Indian Institute of Management Lucknow

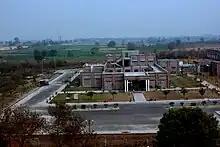
Photograph of the fitness and recreation centre of the institute

While the campus has separate sports fields for football, cricket, basketball, volleyball, tennis, and badminton, most of the hostels have their own table tennis and badminton courts. A fitness and recreation centre ("Umang") was set up in 2010, which houses a gymnasium, swimming pool, squash, and billiards. The multipurpose utility hall ("Samanjasya") hosts most of the cultural activities on the campus.